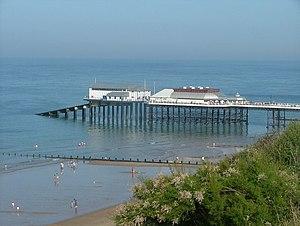
La jetée de Cromer est une jetée aménagée située sur la plage de Cromer dans le comté de Norfolk en Angleterre. D'une longueur de 151 mètres, il est dessiné par Douglass et Arnott et construit en 1900 par Alfred Thorne.